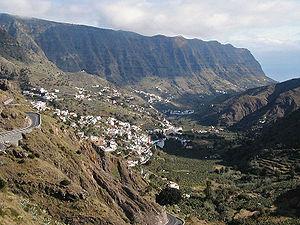
Hermigua est une commune de la province de Santa Cruz de Tenerife dans la communauté autonome des Îles Canaries en Espagne. Elle est située au nord de l'île de La Gomera.